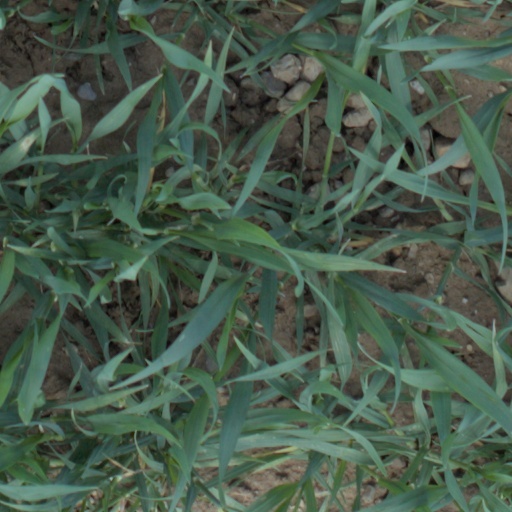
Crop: wheat